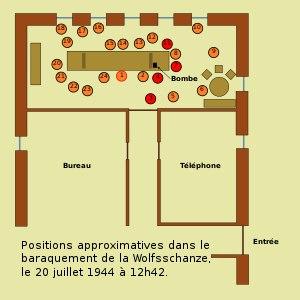
Le complot du 20 juillet 1944 est une tentative d'assassinat visant Adolf Hitler, planifiée par des conjurés civils et militaires souhaitant le renversement du régime nazi afin de pouvoir négocier la fin de la Seconde Guerre mondiale avec les puissances alliées.